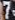
Number: 7